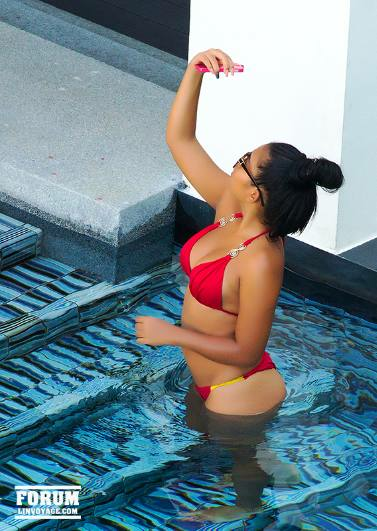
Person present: Yes